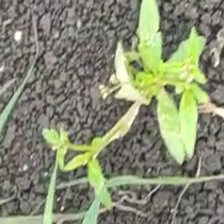
Weed species: Moti_dudhi(Euphorbia_geneculata_L)